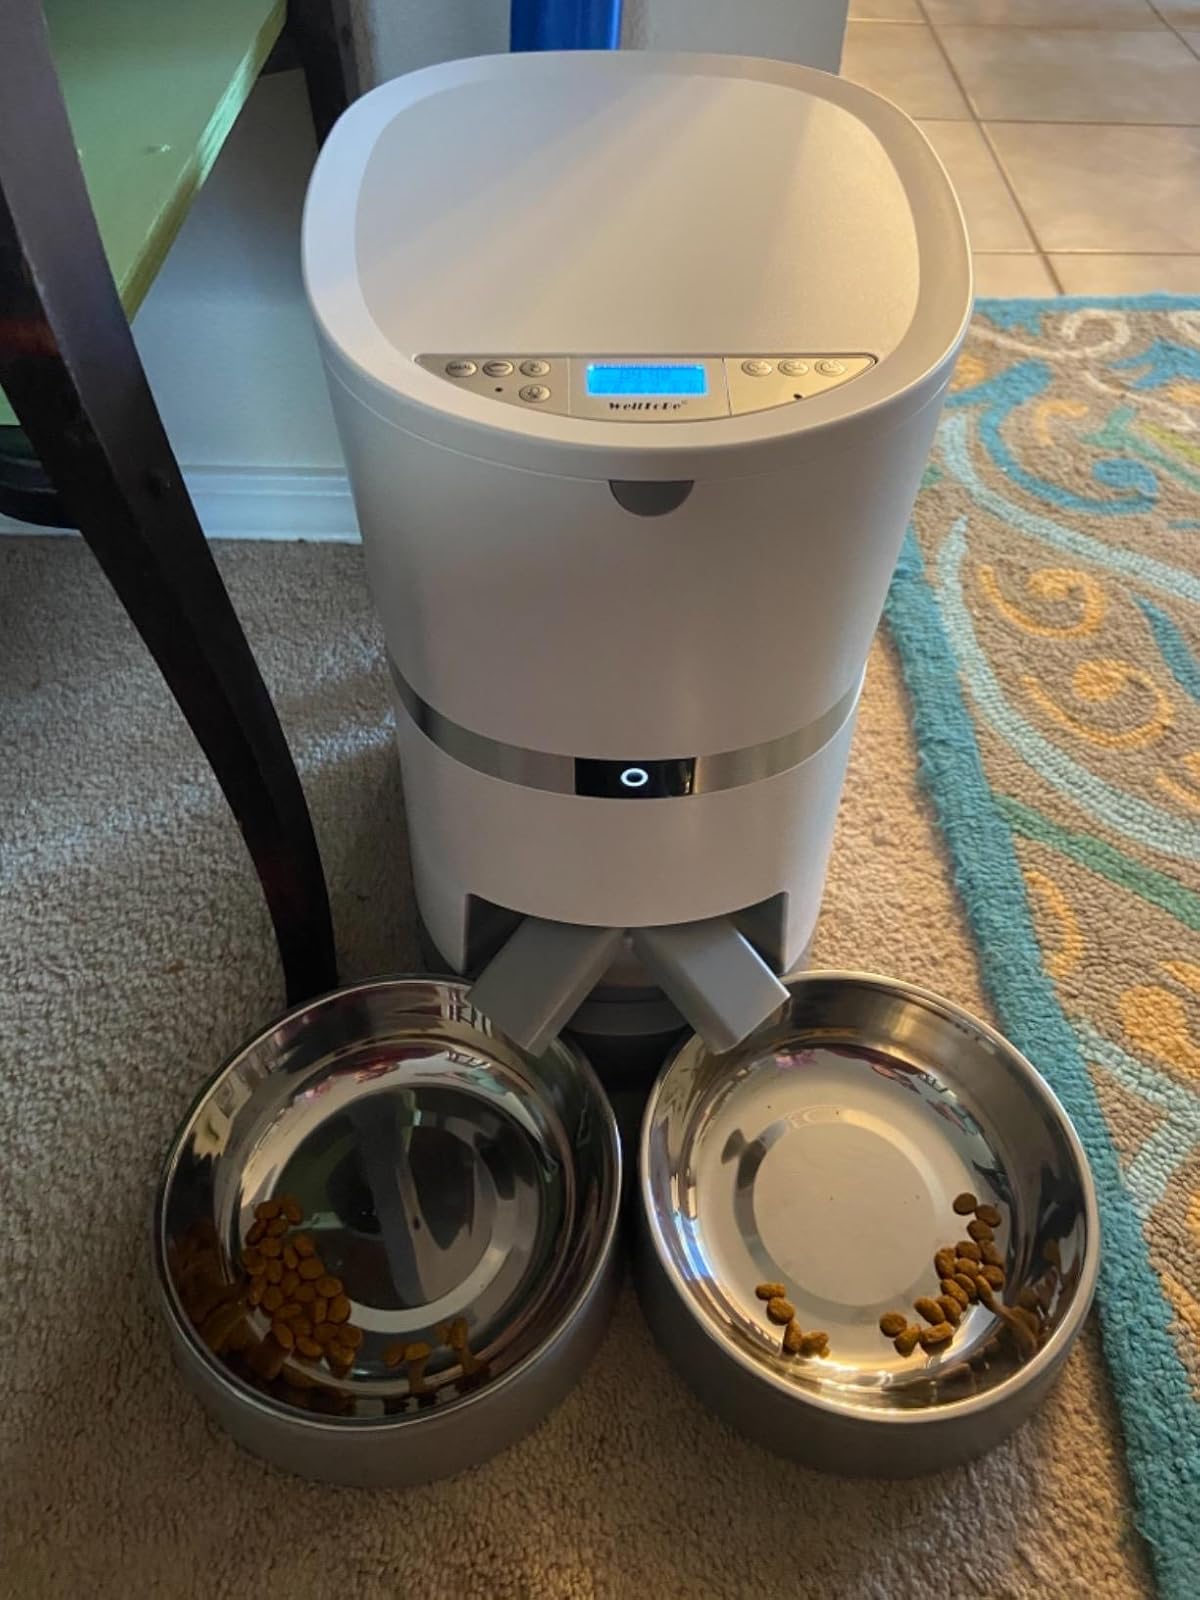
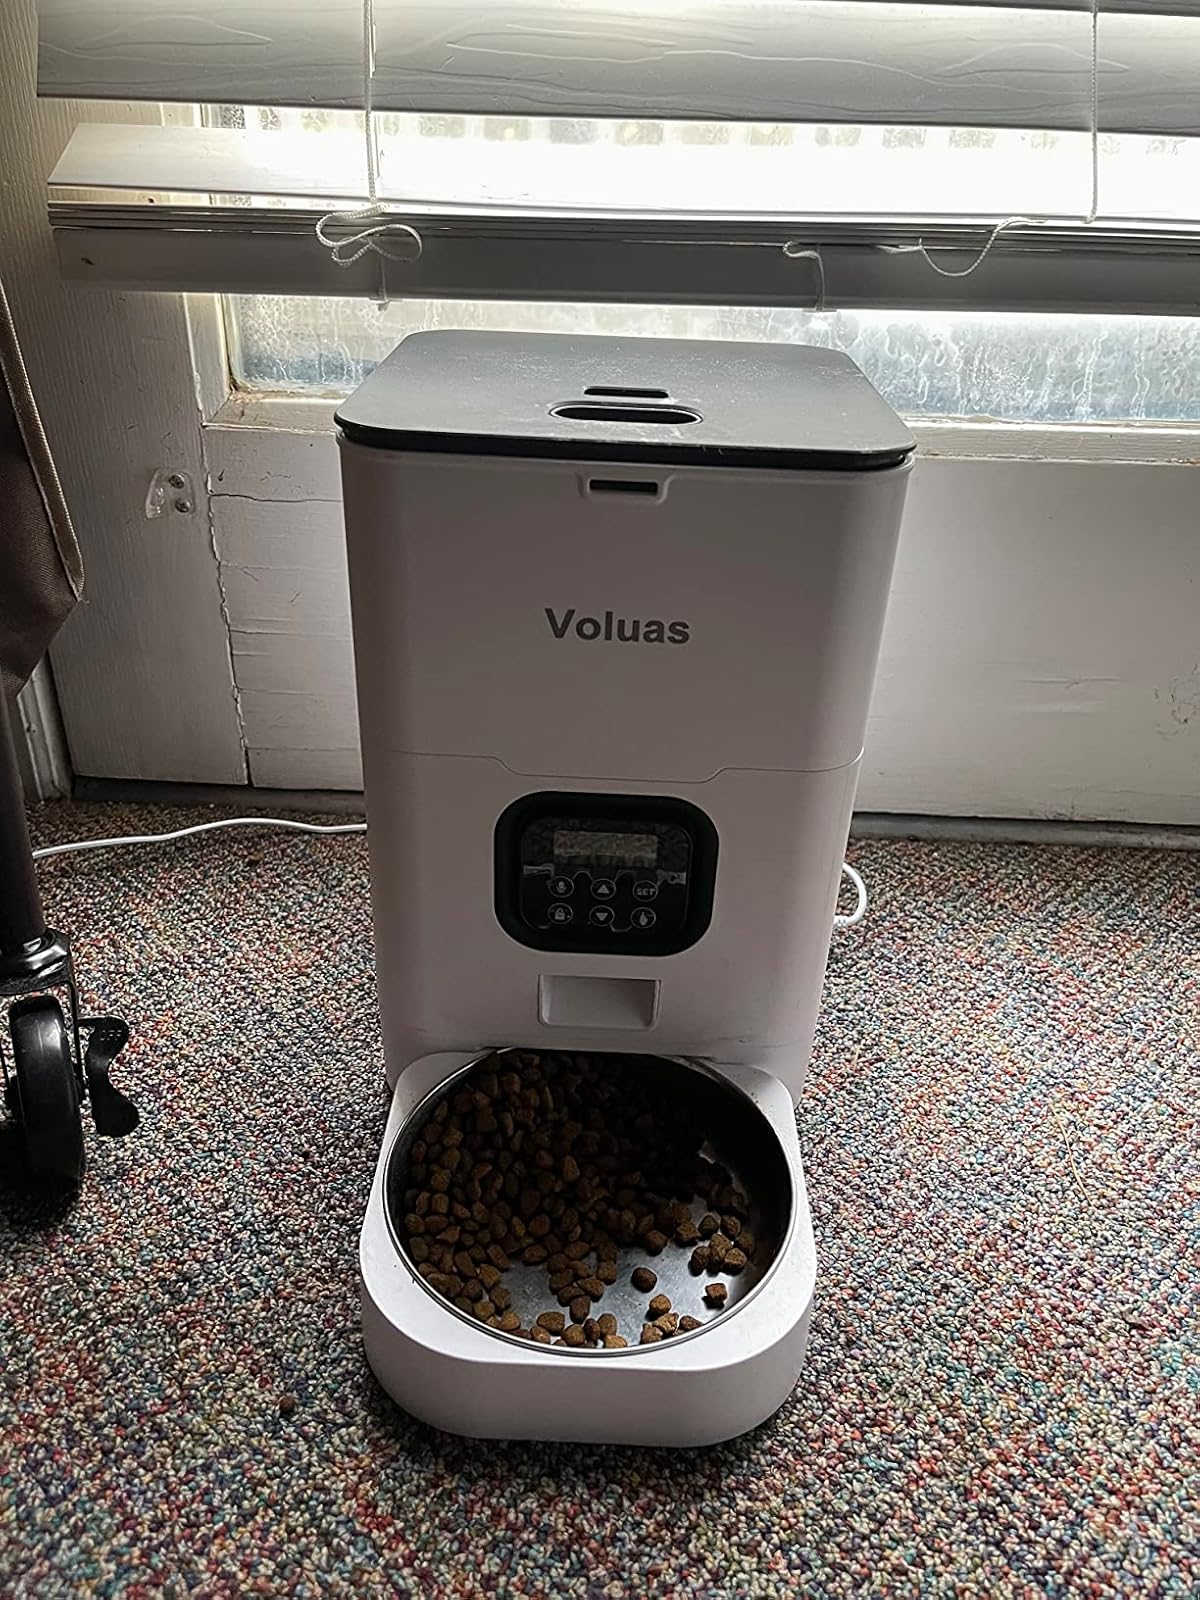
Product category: items_feeder
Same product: no